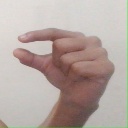
अक्षर: ग